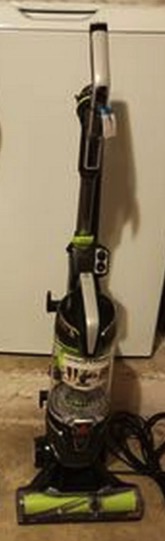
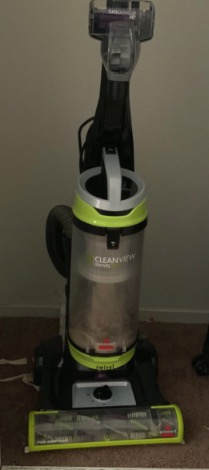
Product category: items_vacuum
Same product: no